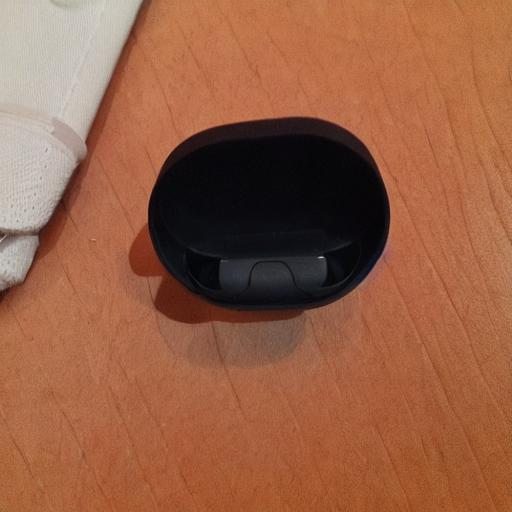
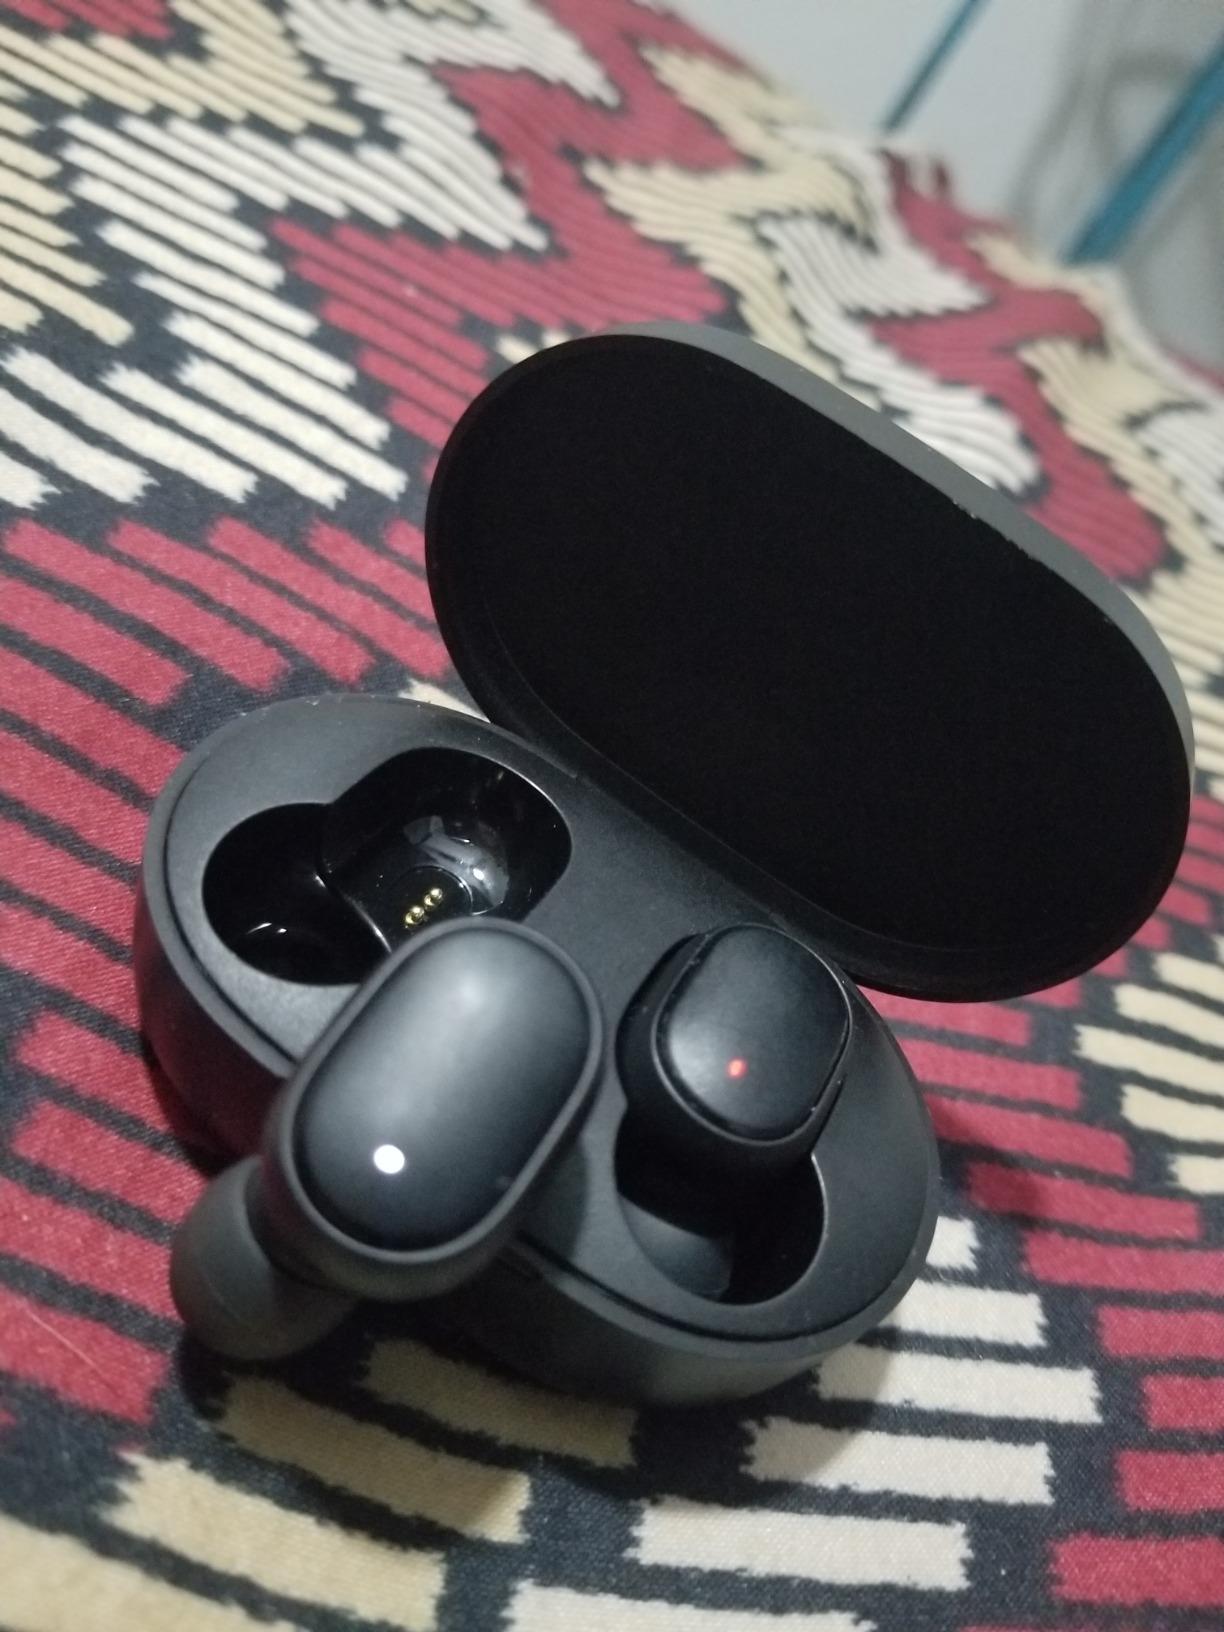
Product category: earbuds
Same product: no